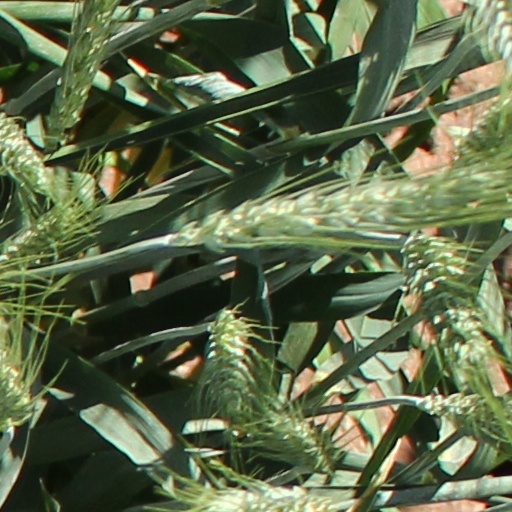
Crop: wheat